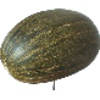
Label: melon_piel_de_sapo